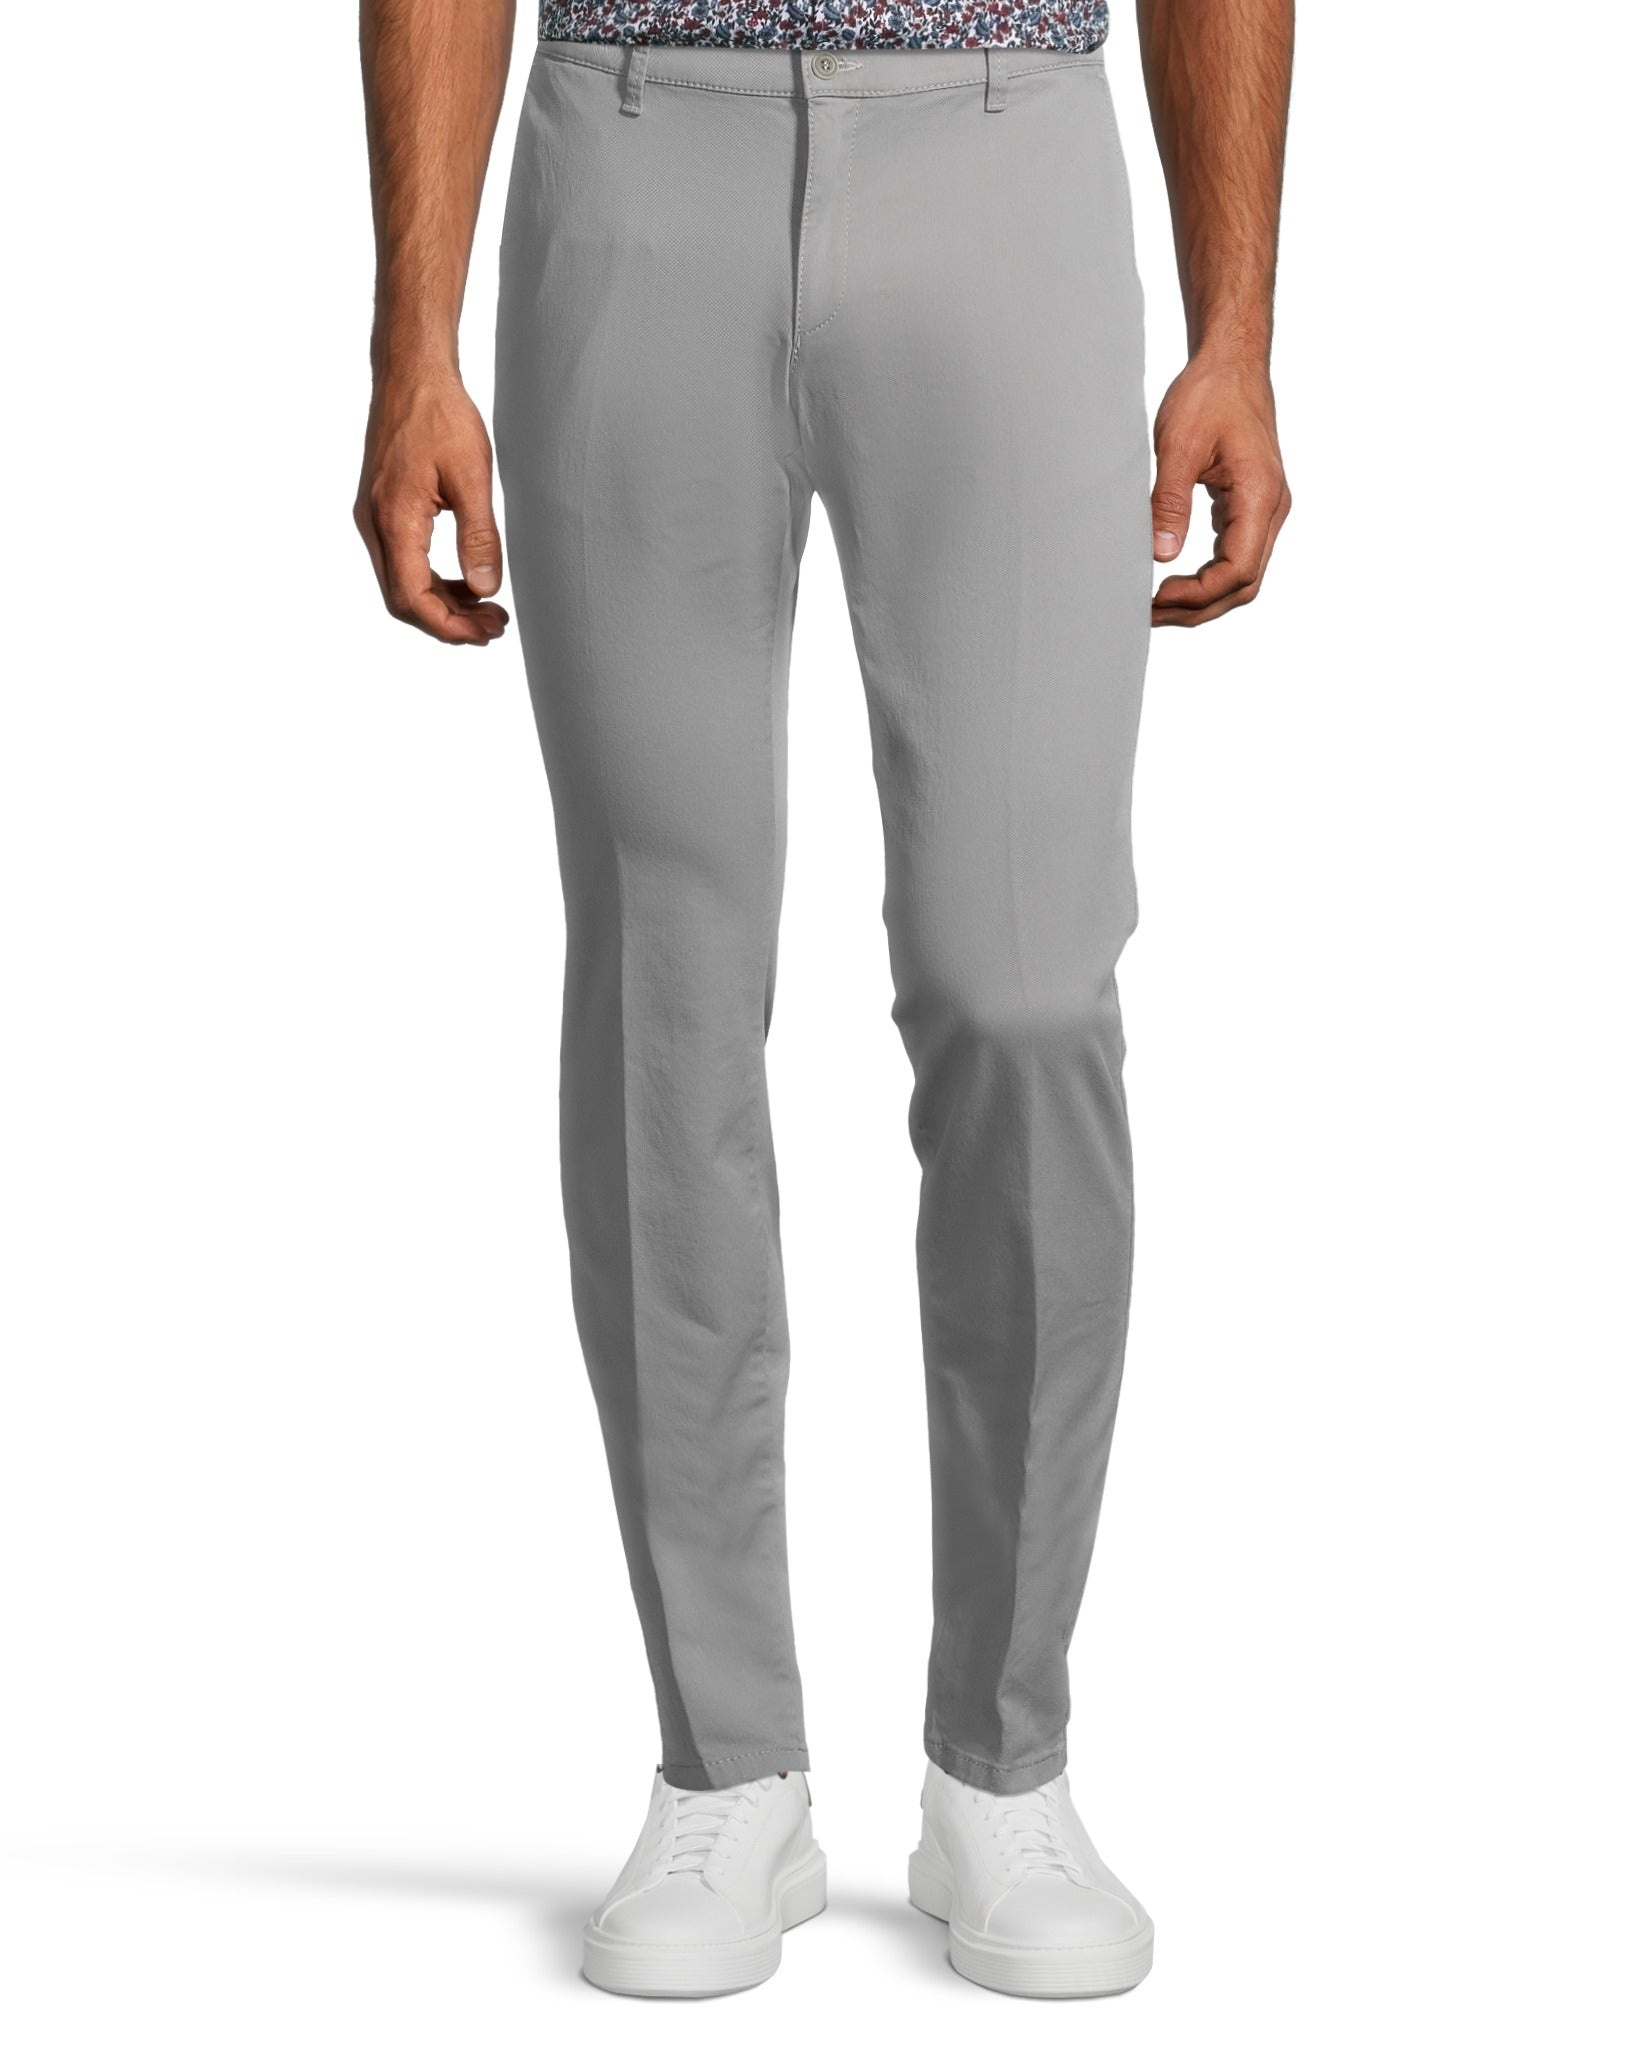
(84-1428) Silvio Hi-Flex Stretch Slim Chino
Hi-FLEX is an exclusive development from BRAX. It combines high-quality materials into a super-elastic quality with an exact stretch and recovery ratio. The chinos in the Silvio style therefore retain their fit at all times. Above all, the combination of Hi-FLEX and the modern design characterize the high-quality look of these flat-front pants. The light cotton mix is ​​responsible for the very good wearing properties of these chinos in a slim fit with slim legs for men. The French front pockets complete the style of these pants. Also comes with authentic decorative rivets and softened colors for a summery look. Super fit, super quality, super elastic. outer fabric 97% cotton 3% elastane
Brand: Brax Mens
Category: Apparel & Accessories > Clothing > Pants > Chinos